Charly Gaul

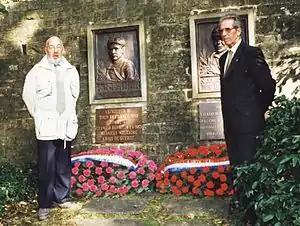
Gaul and Federico Bahamontes in front of the memorial to Luxembourg's other Tour de France winners, François Faber and Nicolas Frantz, in 1998

Gaul moved into a small hut in a forest in the Luxembourg Ardennes. There, he wore the same clothes every day, patterned green trousers, studded walking boots and a sweater or jacket, and went walking with his dog, Pocki. He had a telephone but never answered it. He removed his name from the phone book. His rare excursions were to buy everyday goods and shopkeepers who met him spoke of a man who was ill and depressed, that he hadn't recovered from separating from his second wife. When journalists found him to ask more he confirmed he was distressed but declined, saying: "I'm sorry but it was all so long ago. Please leave me in peace. I'm just an old grumbler." He appeared now and then anonymously beside the road during the Tour de France, unrecognisable with a beard, straggling hair and a paunch.